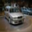
Label: automobile